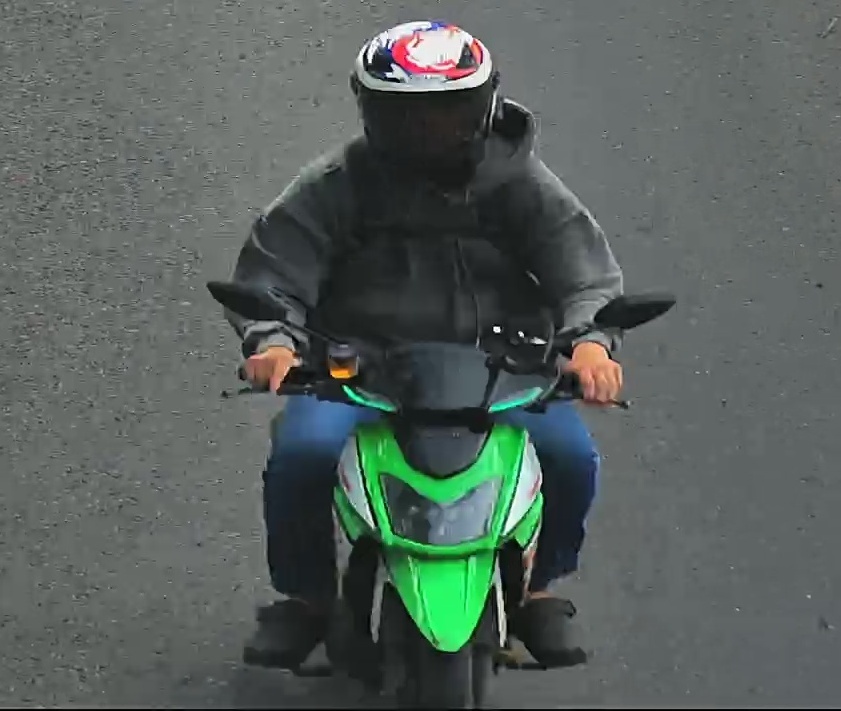
person-with-helmet: 1
person-without-helmet: 0